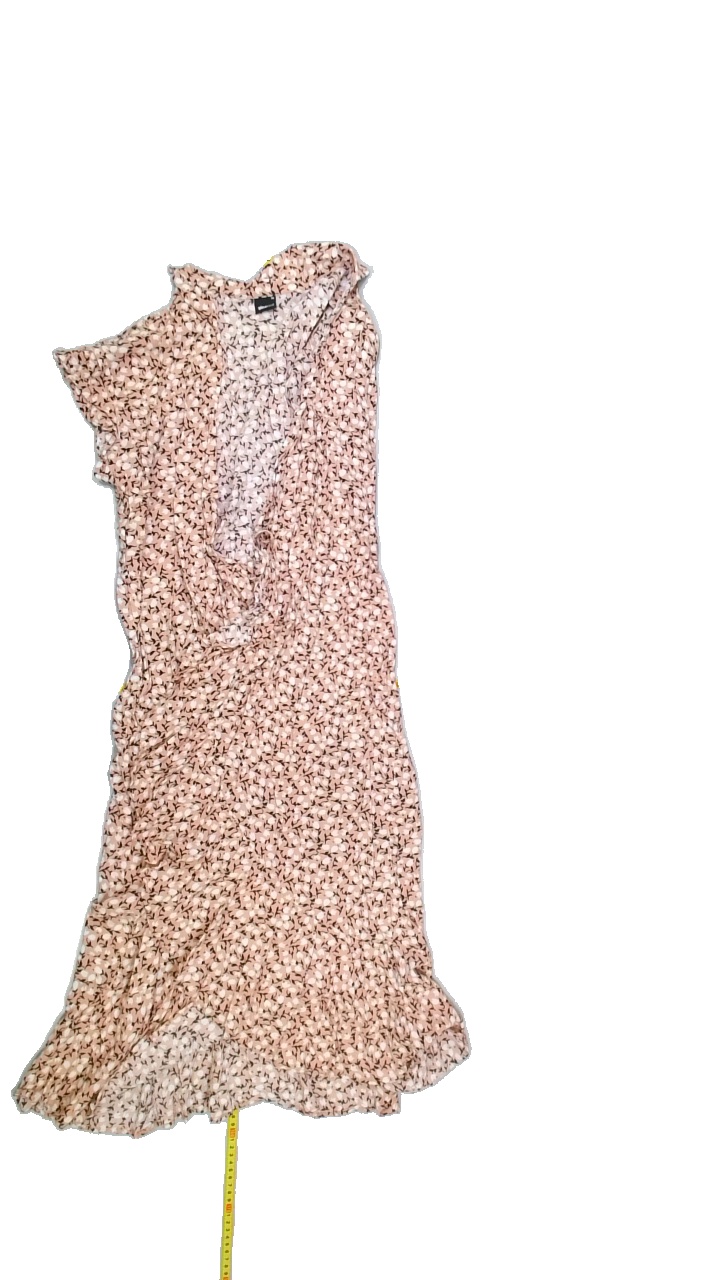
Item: Dress (Ladies)
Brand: Gina Tricot
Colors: Multicolor, Black, White, Pink
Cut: Regular, V-collar
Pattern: Floral print
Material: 100%viscose
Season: All
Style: No trend
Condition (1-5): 4
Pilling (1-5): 5
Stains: No
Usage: Reuse
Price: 50-100